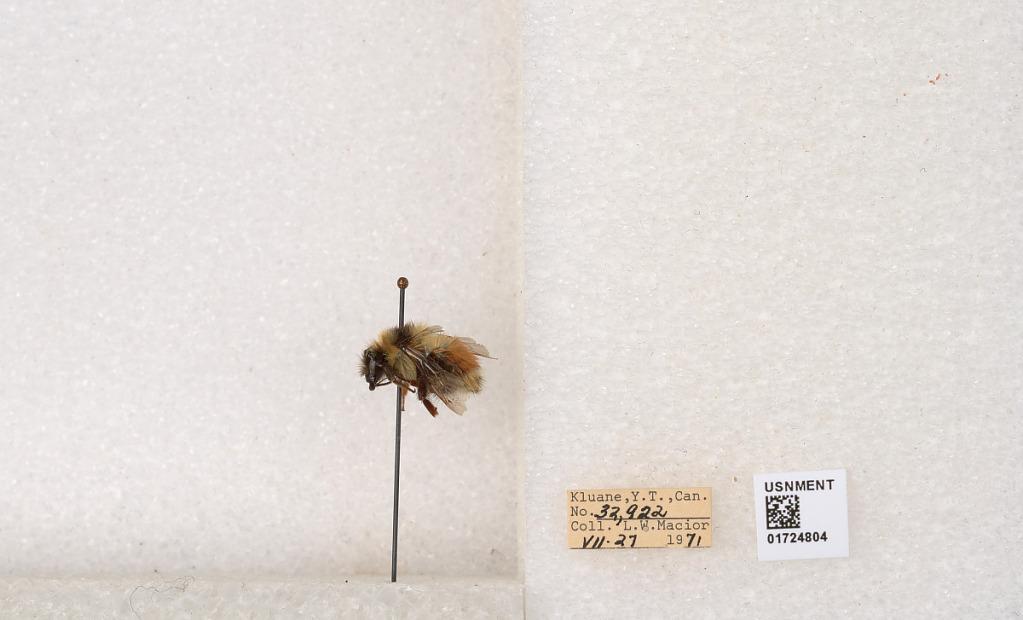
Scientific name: Bombus (Pyrobombus) sylvicola Kirby
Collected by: L. Macior
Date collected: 1971-7-27
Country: Canada
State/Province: Yukon Territory
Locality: Kluane National Park and Reserve
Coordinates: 60.7493, -139.504